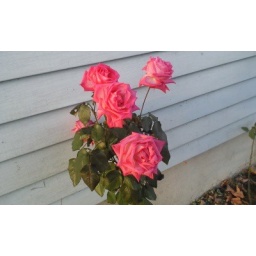
This pink pretty rose are still alive even in winter weather.